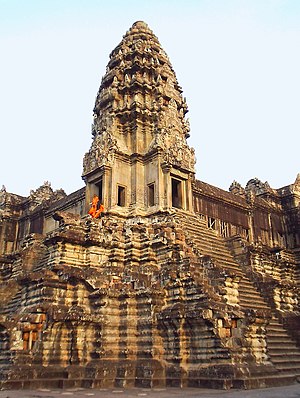
Angkor Wat / Arkitektur / Byggemåde og byggestil
Det nordvestlige tårn i det indre galleri ved solnedgang
Angkor Wat er et tempelkompleks ved Angkor, Cambodja, der ligger nogle få kilometer nord for den moderne by Siem Reap. Templet er bygget til kong Suryavarman 2. i begyndelsen af det 12. århundrede som hans statstempel. Udenom templet lå hovedstaden, bestående af nu forsvundne træbygninger. Som det bedst bevarede tempel i området er det det eneste tempel, der har bibeholdt sin religiøse betydning op til vores dage, først som hinduistisk tempel indviet til Vishnu og siden som buddhistisk tempel. Templet anses for det arkitektoniske højdepunkt i den klassiske khmerkultur.